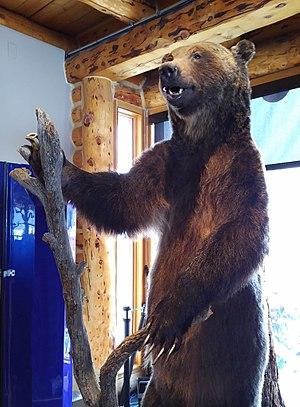
Grizzli empaillé, exposé à l'auberge de la station de ski de Lake Louise, dans le parc national de Banff, Canada. Ce spécimen mâle était immense. Lorsqu'il mourut le 14 mai 2009, il pesait 272 kilos et était âgé de 10 à 12 ans. Il est assez courant qu'un ours engraisse de 200 livres (91 kg) durant la période du printemps jusqu'à l'automne. Ce mâle aurait donc pu peser jusqu'à 363 kg
Le grizzli ou grizzly est un mammifère omnivore de la famille des ursidés, considéré comme une sous-espèce de l'ours brun, commune au Nord des États-Unis et au Canada. À l'état sauvage il existe entre 30 000 et 45 000 individus.